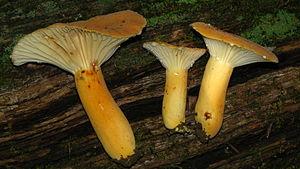
Aucune garantie d'exactitude ne peut être offerte par la liste contenue dans cet article.